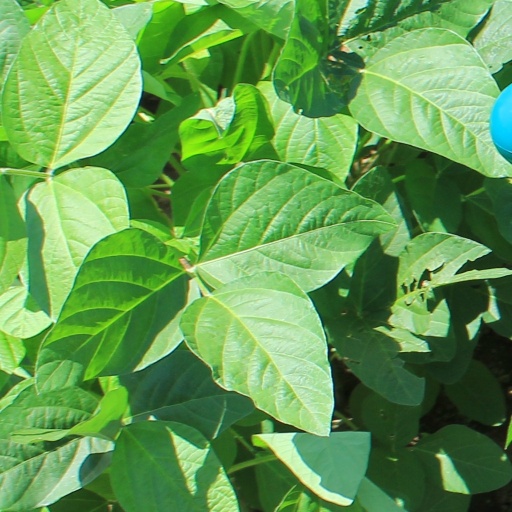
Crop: soybean